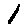
Label: 1